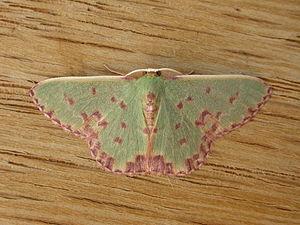
Prasinocyma est un genre de papillon de la famille des Geometridae.